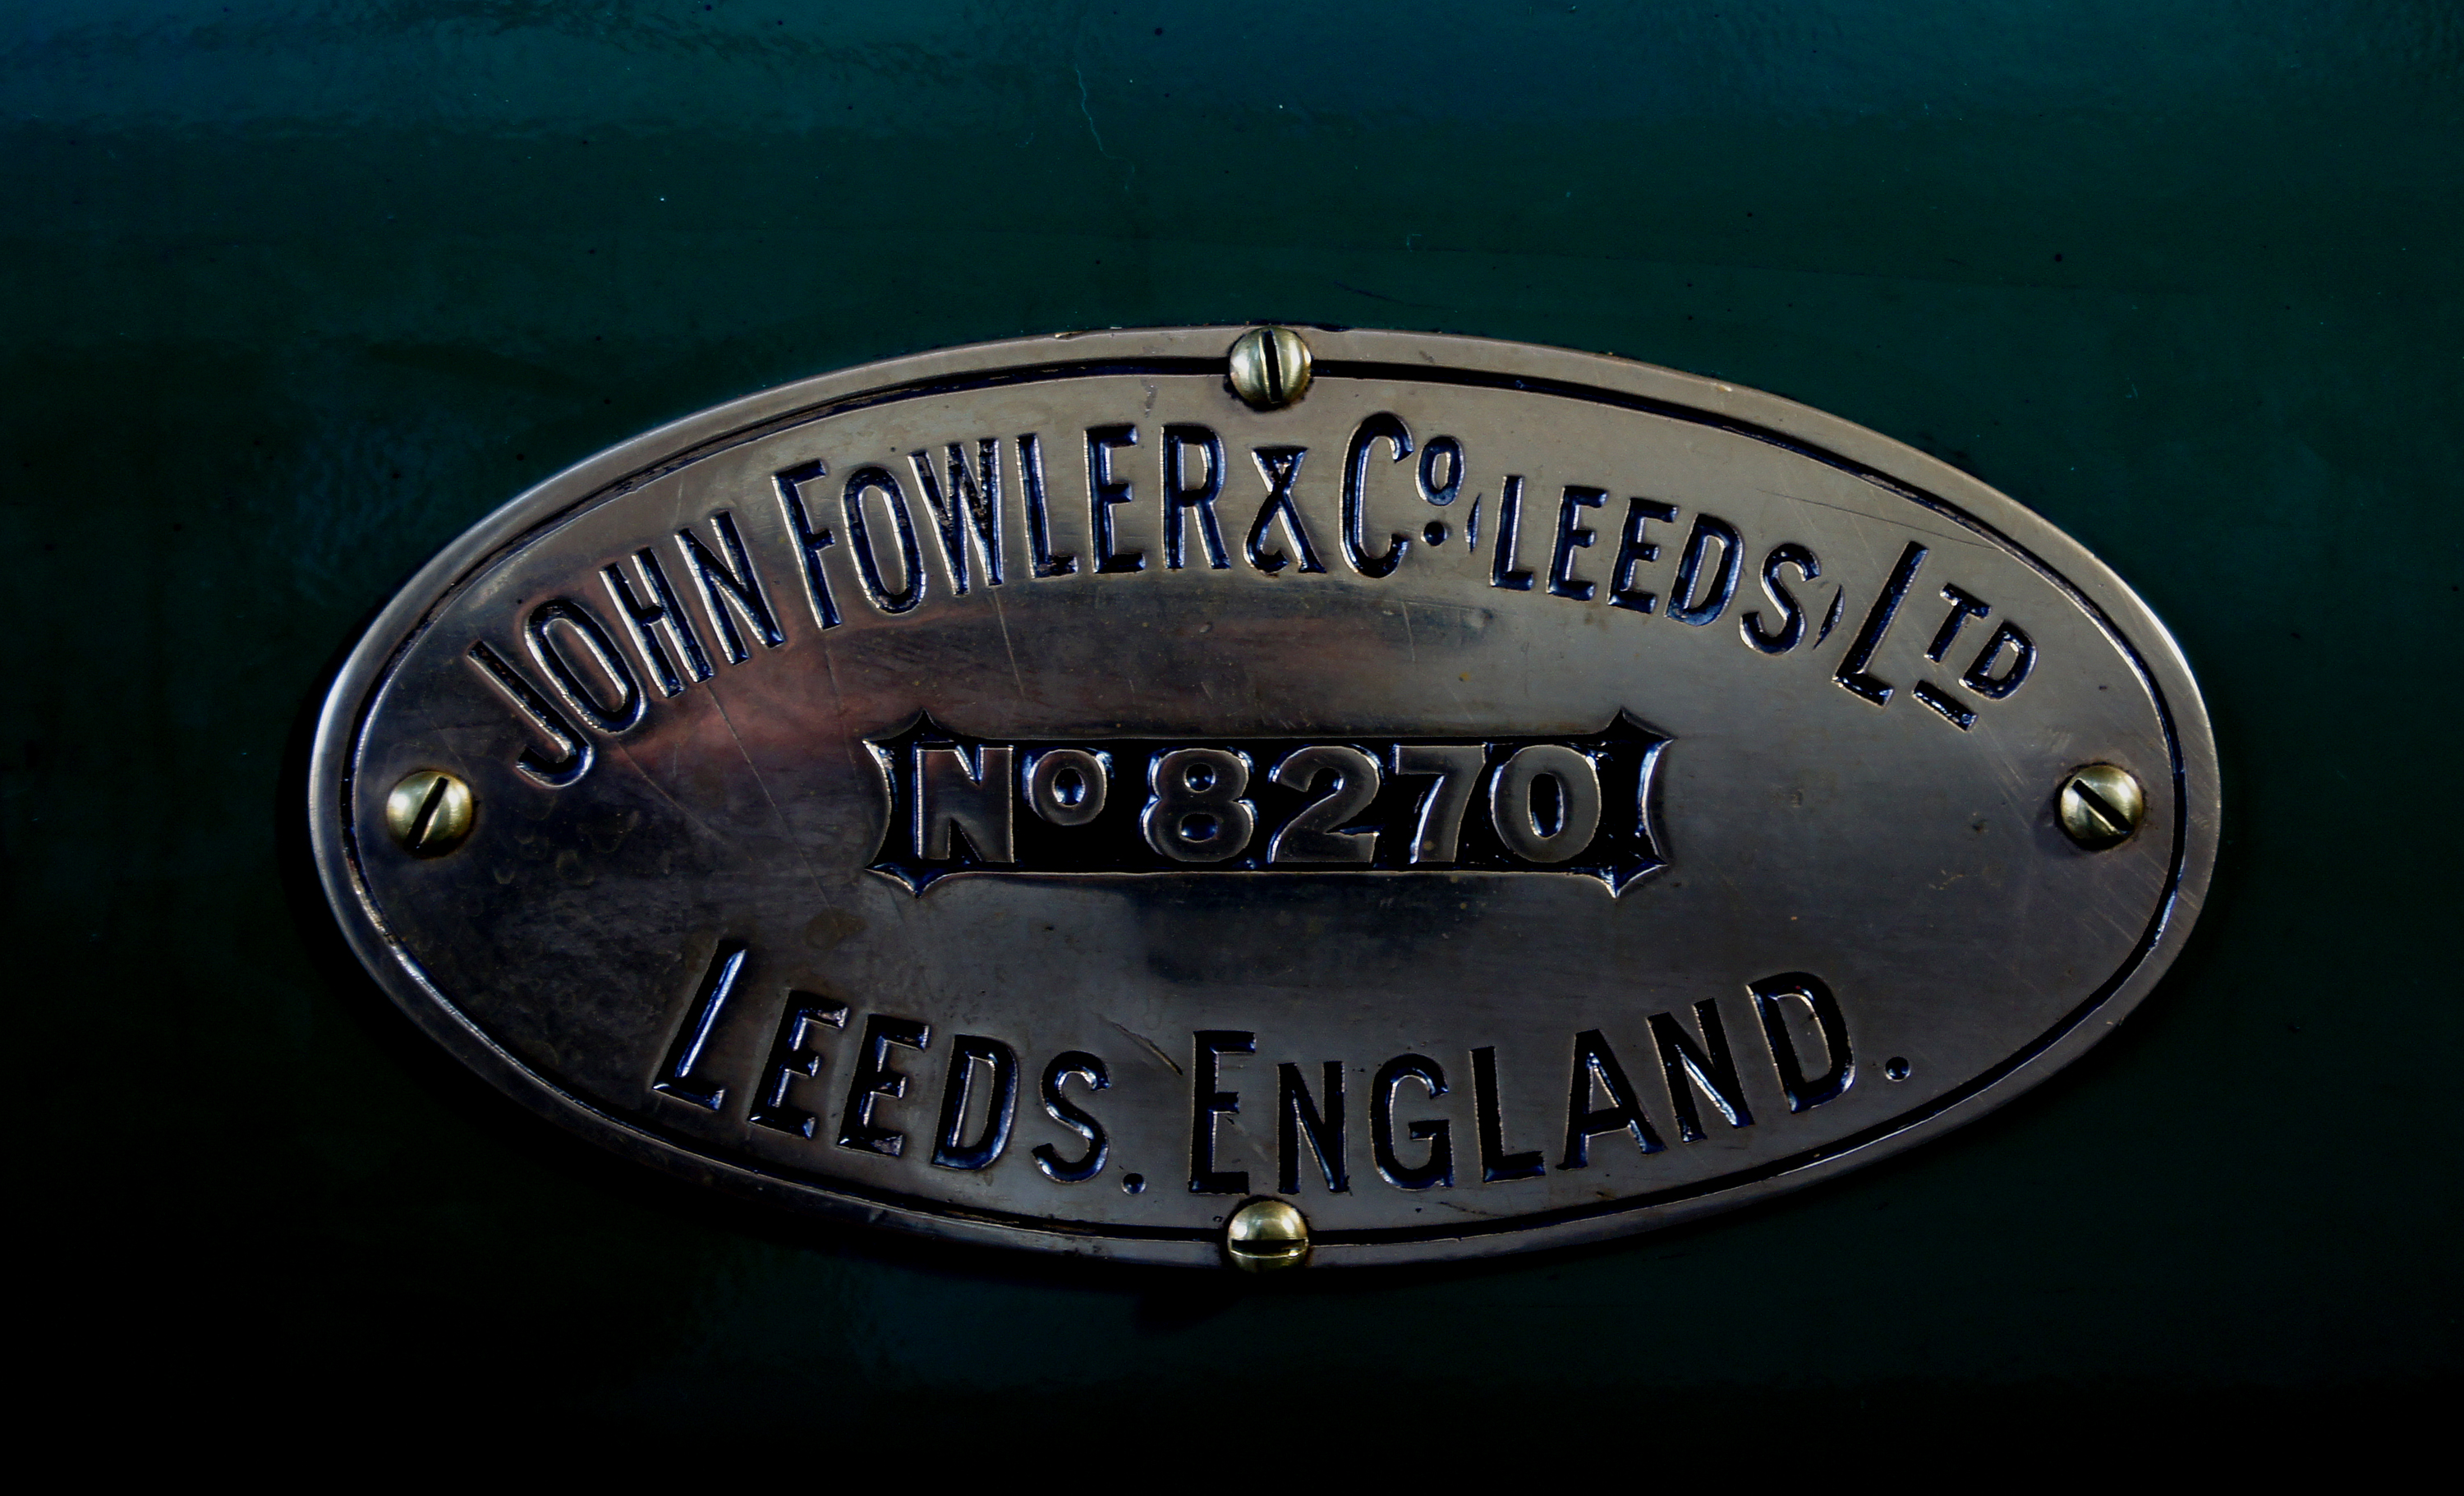
number, brand, font, publicdomain, logo, johnfowlerandco, award